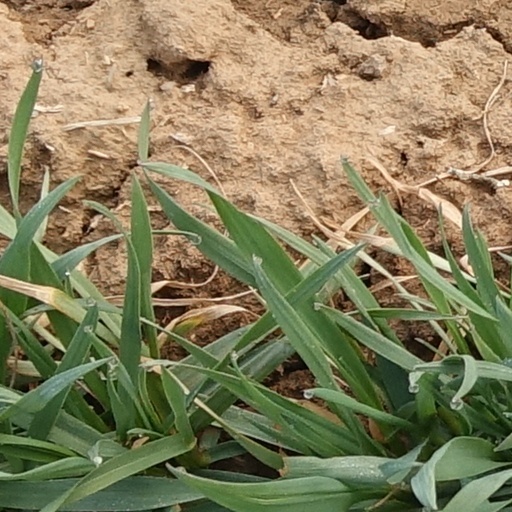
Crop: wheat